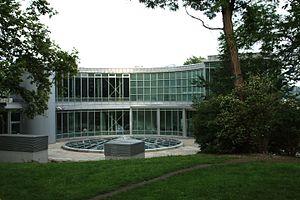
Le Pavillon tchécoslovaque à l'Exposition Universelle Expo 58 à Bruxelles a présenté aux gens du monde entier la vie d'après-guerre en Tchécoslovaquie, l'industrie, les loisirs, la culture et l'art de ce pays. Mais surtout, il est entré dans l’histoire de la Tchécoslovaquie avec la reconnaissance internationale qu’il a acquise lors de cette exposition.